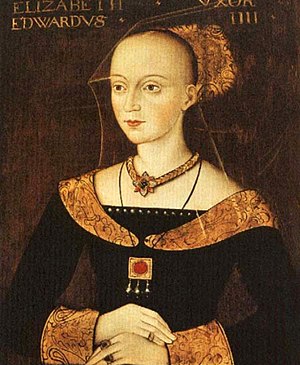
Richard Neville, 16. jarl af Warwick / Tidlige spændinger
Richard Neville, 16. jarl af Warwick var kendt som Kongemageren Warwick og var en engelsk adelsmand, administrator og hærfører. Som søn af Richard Neville, 5. jarl af Salisbury var Warwick en af de rigeste og mægtigste stormænd i sin tid, med politiske forbindelser, der rakte uden for landets grænser. Som en af lederne i Rosekrigene, først på Huset Yorks side senere på Huset Lancasters side, spillede han en central rolle i afsætningen af to konger. Det gav ham tilnavnet Kongemageren.